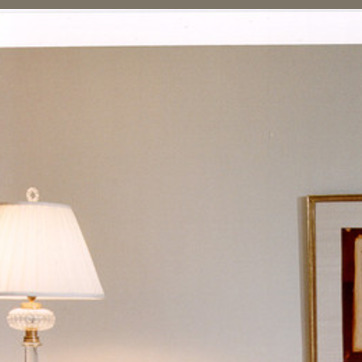
Material: painted